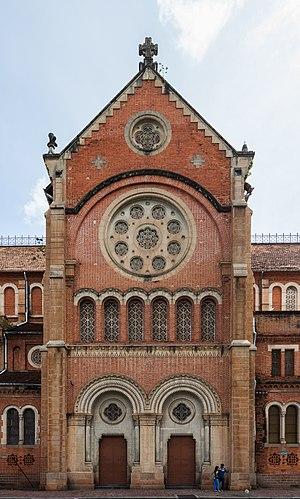
La cathédrale Notre-Dame de Saigon est une cathédrale au centre de Hô-Chi-Minh-Ville, au sud du Viêt Nam, dans l'ancienne Cochinchine. Elle fut construite par les Français de 1877 à 1880. Elle se trouve Place de la Commune de Paris, anciennement place Pigneau de Behaine qui marque le début de la rue Đồng Khởi.